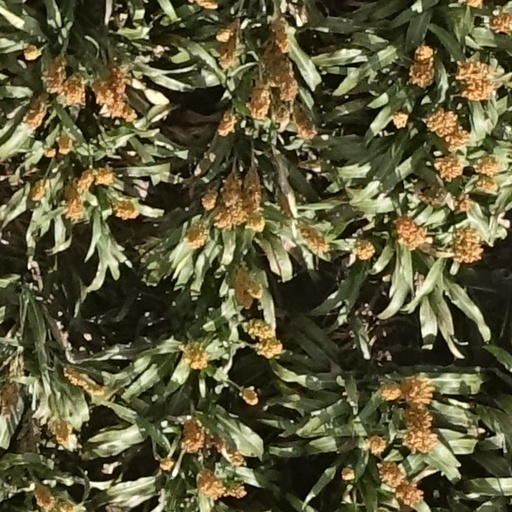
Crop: sorghum